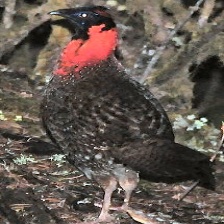
Species: SATYR TRAGOPAN
Scientific name: TRAGOPAN SATYRA